Tvrtko I of Bosnia

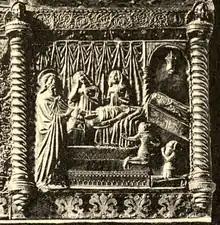
Tvrtko with his mother, brother and cousin Elizabeth at the deathbed of his uncle Stephen, as depicted on the Chest of Saint Simeon, dated 1380.

Tvrtko was the elder son of Vladislav Kotromanić and Jelena Šubić and was likely born within a year of their marriage, which was celebrated in 1337. His father was the brother of the Bosnian ban, Stephen II, and his mother the daughter of the Croatian lord George II Šubić of Bribir. Although Vladislav was still alive, Stephen's title passed directly to Tvrtko; the reason for Vladislav's exclusion from the Kotromanić succession is unclear. Tvrtko, however, was only about fifteen years old at the time, so his father governed as regent. Soon after his accession, Tvrtko travelled with his father throughout the realm to settle relations with his vassals. Jelena replaced Vladislav as regent upon his death in 1354. She immediately travelled to Hungary to obtain consent to Tvrtko's accession from King Louis I, his overlord. Following her return, Jelena held an assembly ("stanak") in Mile, with mother and son confirming the possessions and privileges of the noblemen of "all of Bosnia, Donji Kraji, Zagorje, and the Hum land".